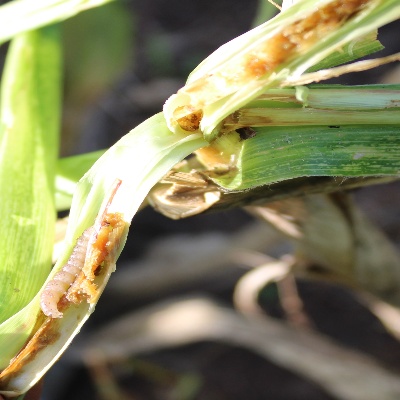
Crop: Maize
Condition: fall armyworm